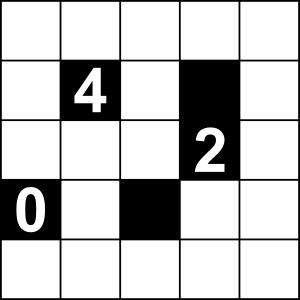
Un Akari est un jeu mathématique de logique sous forme d'une grille comprenant des cases noires et des cases blanches. Le but du jeu est d’éclairer chaque case blanche en plaçant des ampoules aux bons endroits.